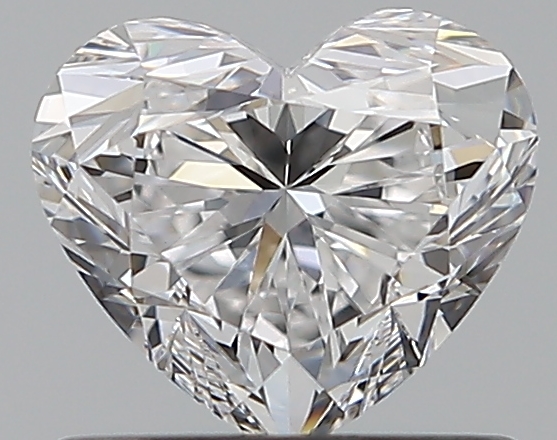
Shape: heart
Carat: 0.7
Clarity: VVS2
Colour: D
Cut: EX
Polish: EX
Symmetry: EX
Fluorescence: M
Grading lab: GIA
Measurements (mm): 5.23 x 6.03 x 3.65